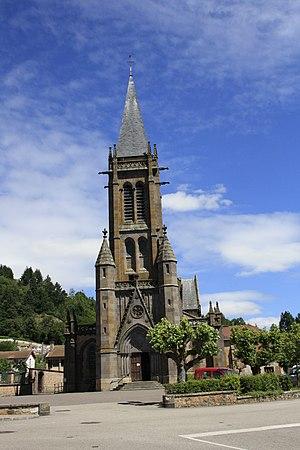
Sous le vocable de Sainte-Thérèse de l'Enfant Jésus
Saint-Just-en-Chevalet est une commune française située dans le département de la Loire en région Auvergne-Rhône-Alpes.